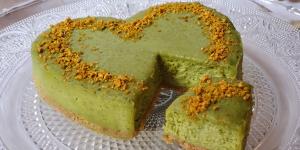
tarta de queso y pistachos